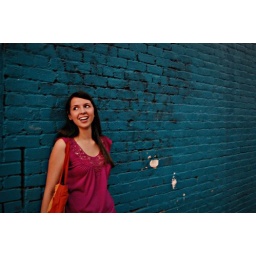
Lauren in front of the wall of blue bricks on Red River.